Løvstræde 14

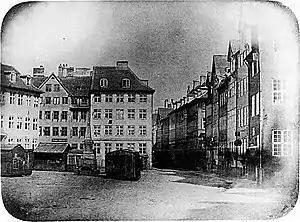
The building seen on Denmark's first daguerreotype by Peter Febar, 1840.

The building was at the time of the 1801 census owned by grocer ("urtekræmmer") Peter Johannes Petersen. He was living there with his wife Dorthea Lucia née Schiøtz, his sister Susanne Magdalene Petersen, an apprentice and a maid. Georg Wilhelm Salchow (17941841). an auditor, resided there with his wife Hedevig née von Pultz, their three children (aged 2 to 6), a lodger and a couple of servants. The property was in the new cadastre of 1806 listed as No. 119. It was by then owned by Pedersen.